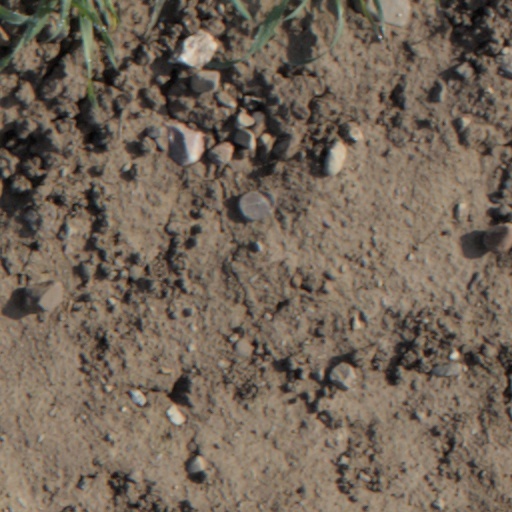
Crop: wheat